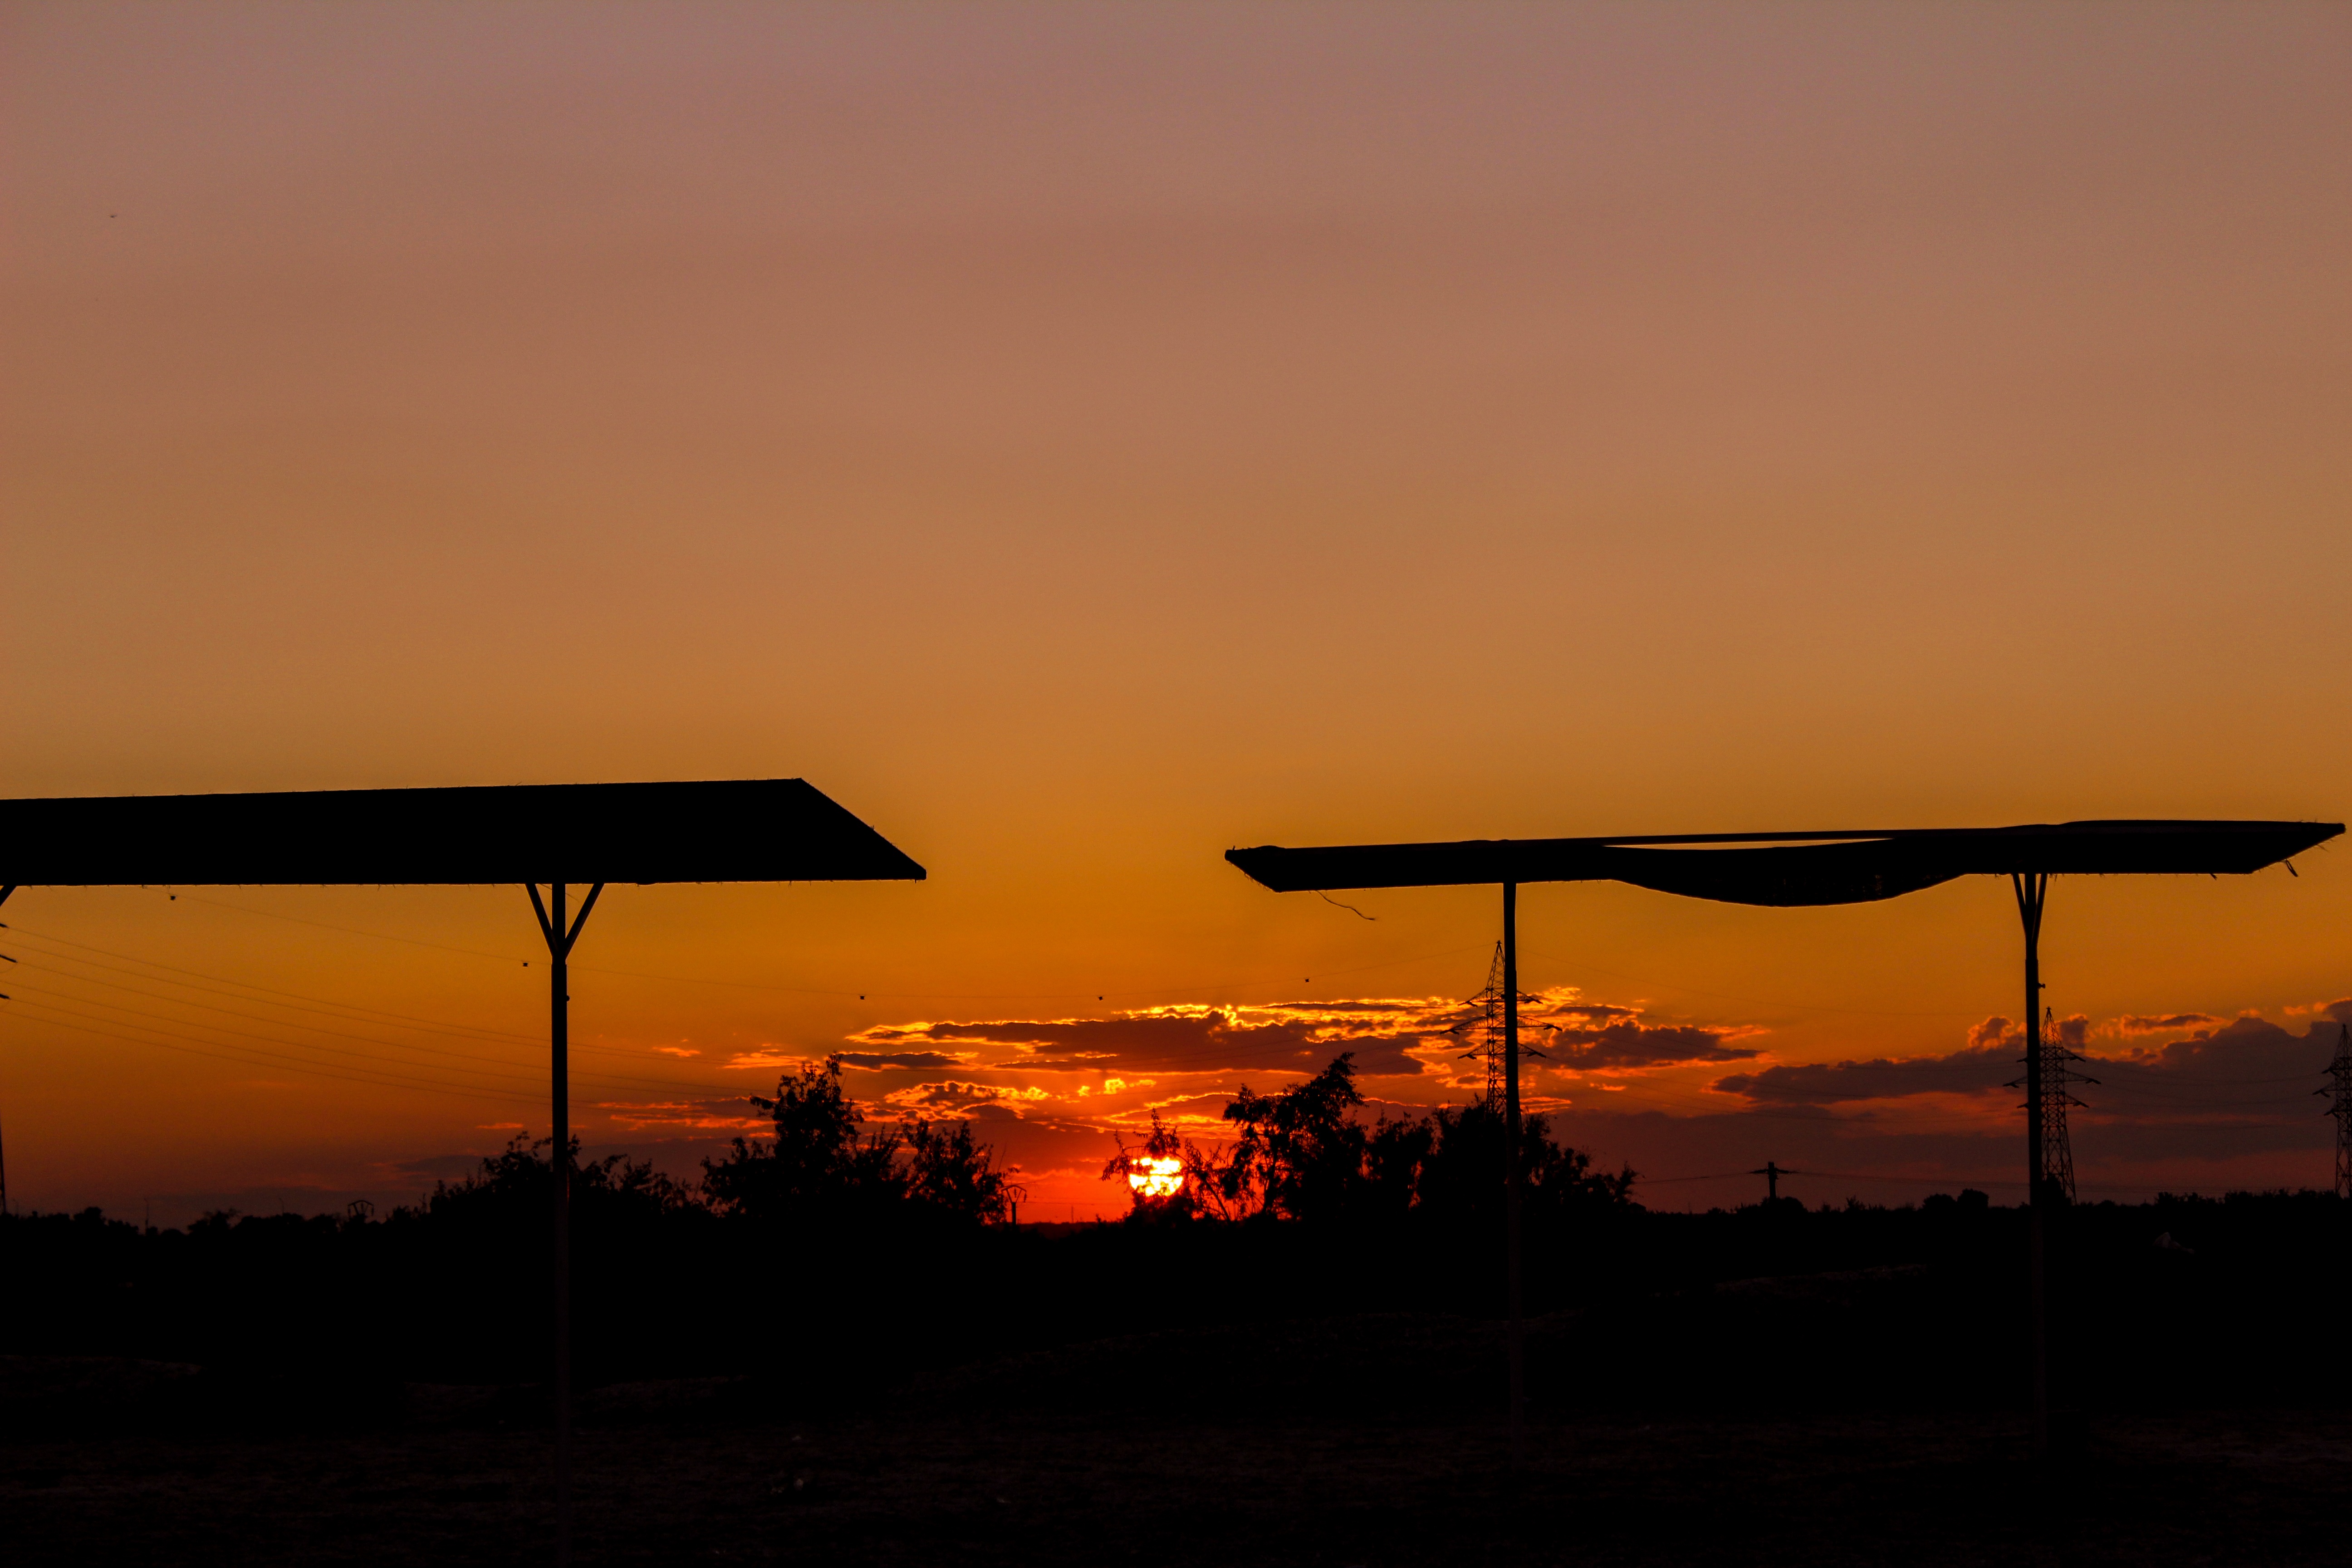
landscape, sea, horizon, cloud, sky, sun, sunrise, sunset, sunlight, morning, dawn, dusk, evening, clouds, landscapes, afterglow, golden sunset, atmospheric phenomenon